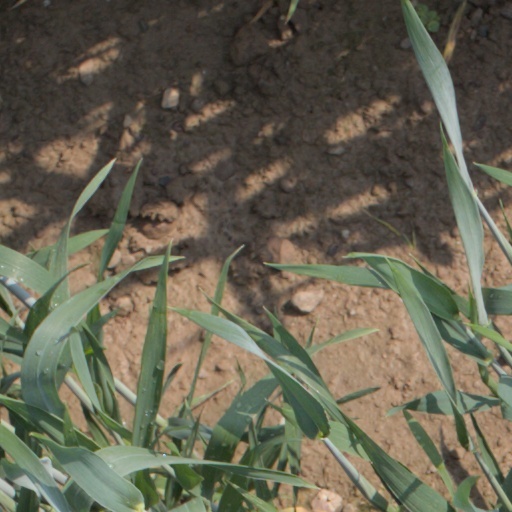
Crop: wheat